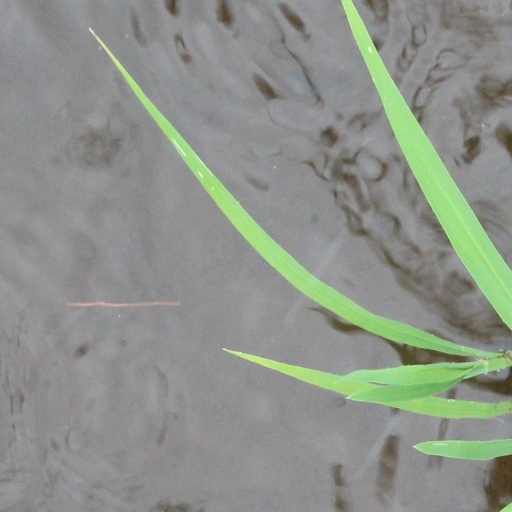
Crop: rice